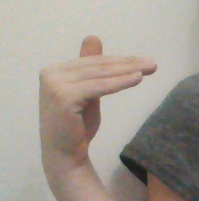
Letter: khaa